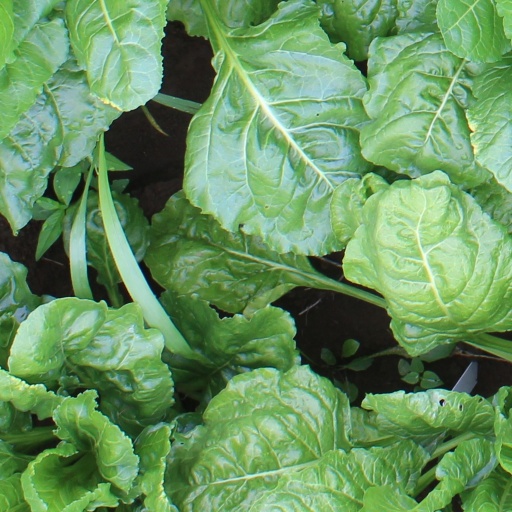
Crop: sugar beet